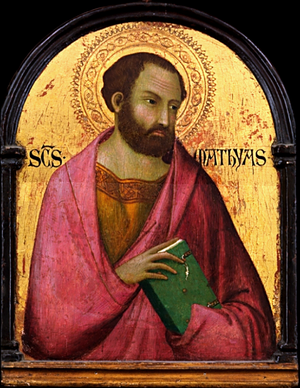
Saint Matthias ou Mathias, de l’hébreu mattaï, « présent, don », et yâh, pour Ihwh, Dieu, remplaça Judas parmi les Douze apôtres. Choisi par tirage au sort parmi ceux qui accompagnèrent Jésus « à commencer par le baptême de Jean et jusqu'au jour où il nous a été enlevé », il reçut le Saint-Esprit avec les autres, le jour de la Pentecôte. Rien n'est connu de son activité apostolique.
La présente liste ne se veut pas exhaustive. Elle se propose de mentionner un choix de saints parmi les plus vénérés par l'Église orthodoxe selon les dates du calendrier grégorien. Les dates du calendrier julien sont les mêmes mais correspondent, dans le calendrier grégorien, à une date postérieure de 13 jours. Elle les classe par collège, selon une logique qui prévaut lors de la composition du programme iconographique destiné à décorer les murs d'une église. Quelques saints peuvent figurer dans deux collèges différents.